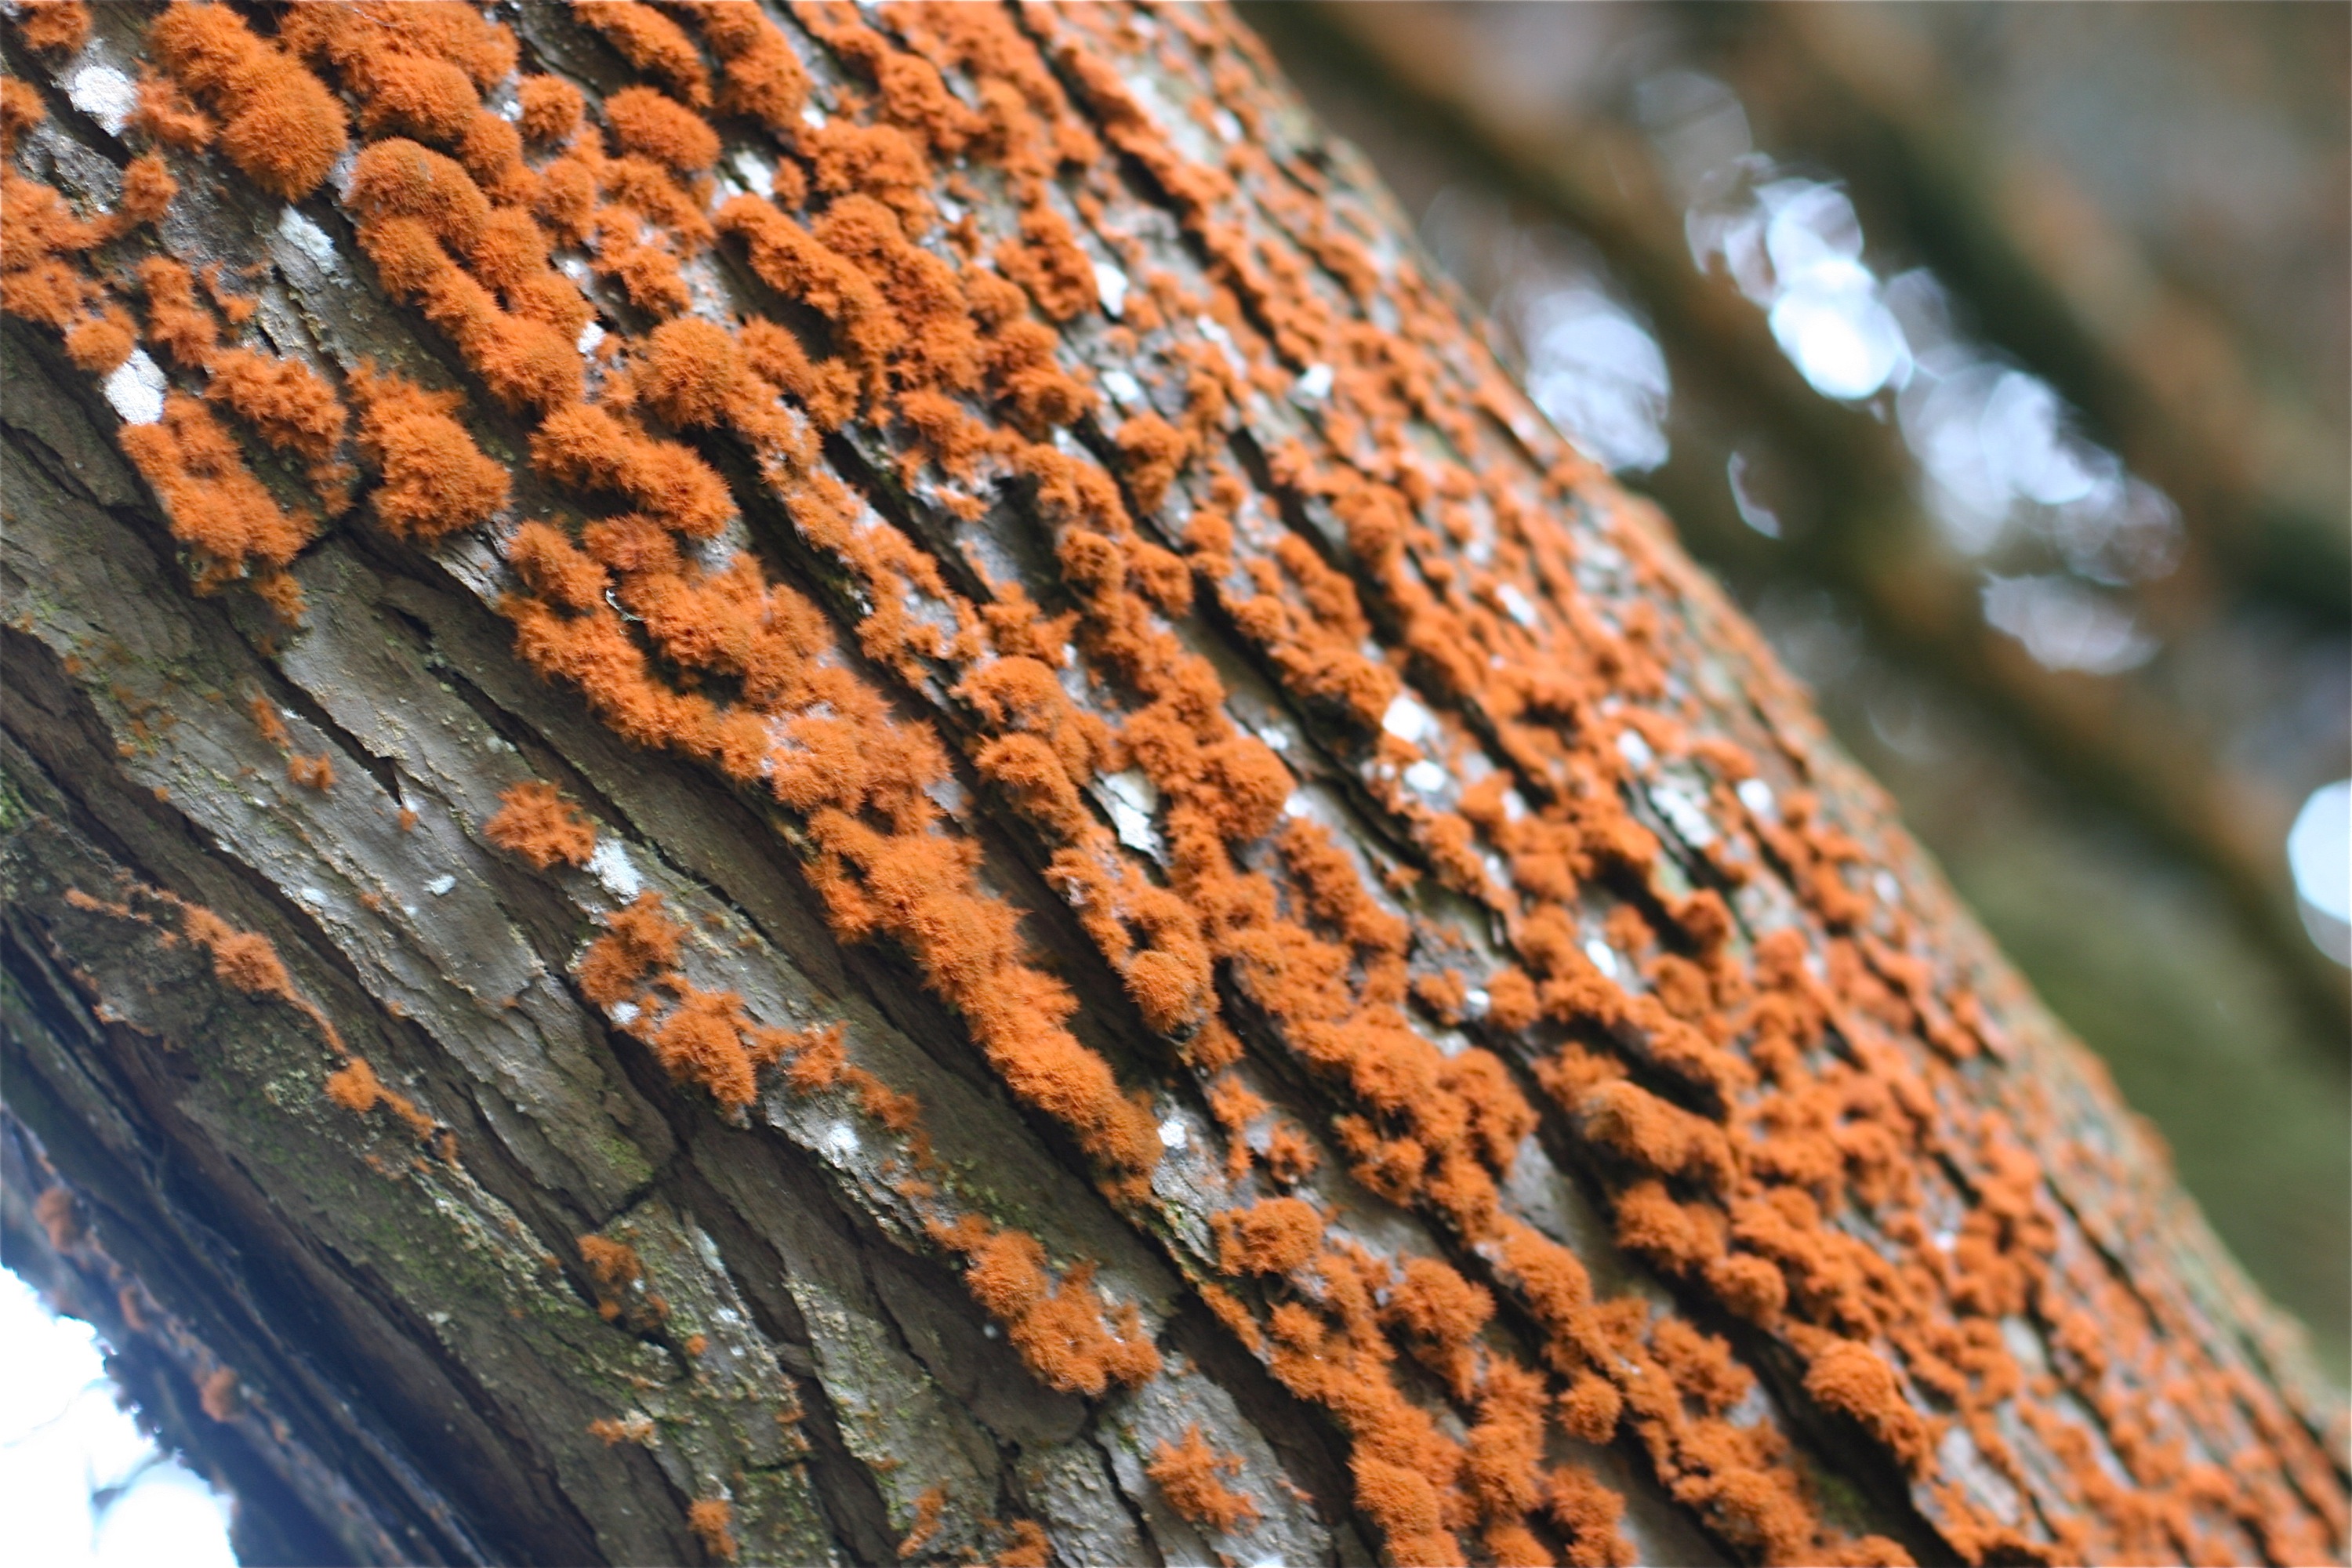
tree, nature, branch, plant, wood, texture, leaf, trunk, rust, autumn, soil, season, material, close up, monterey, nmc2009, pointlobos, macro photography, woody plant